Water on Mars

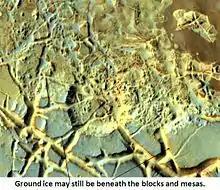
Blocks in Aram showing a possible ancient source of water. Location is Oxia Palus quadrangle.

The 2001 Mars Odyssey orbiter (2001-present) found much evidence for water on Mars in the form of images, and with its neutron spectrometer, it proved that much of the ground is loaded with water ice. Mars has enough ice just beneath the surface to fill Lake Michigan twice. In both hemispheres, from 55° latitude to the poles, Mars has a high density of ice just under the surface; one kilogram of soil contains about of water ice. But close to the equator, there is only 2% to 10% of water in the soil. Scientists think that much of this water is also locked up in the chemical structure of minerals, such as clay and sulfates. Although the upper surface contains a few percent of chemically-bound water, ice lies just a few meters deeper, as it has been shown in Arabia Terra, Amazonis quadrangle, and Elysium quadrangle that contain large amounts of water ice. The orbiter also discovered vast deposits of bulk water ice near the surface of equatorial regions. Evidence for equatorial hydration is both morphological and compositional and is seen at both the Medusae Fossae formation and the Tharsis Montes. Analysis of the data suggests that the southern hemisphere may have a layered structure, suggestive of stratified deposits beneath a now extinct large water mass.